Archbishop Molloy High School

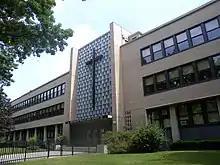

Archbishop Molloy High School (also called Molloy, Archbishop Molloy, or AMHS) is a four-year private, college preparatory, Catholic school for grades 9–12, located on on 83-53 Manton Street, Briarwood, Queens, New York. It is part of the Diocese of Brooklyn.